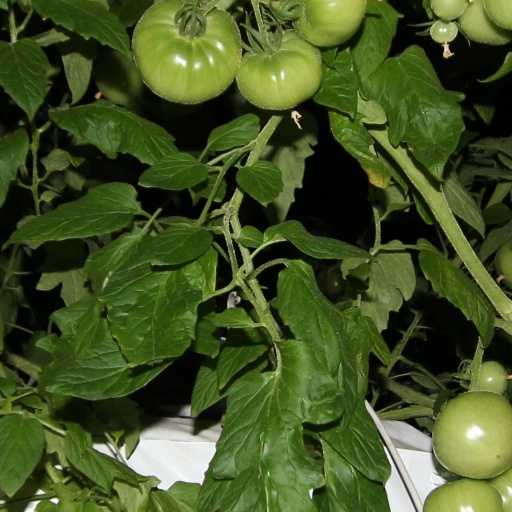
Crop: tomato